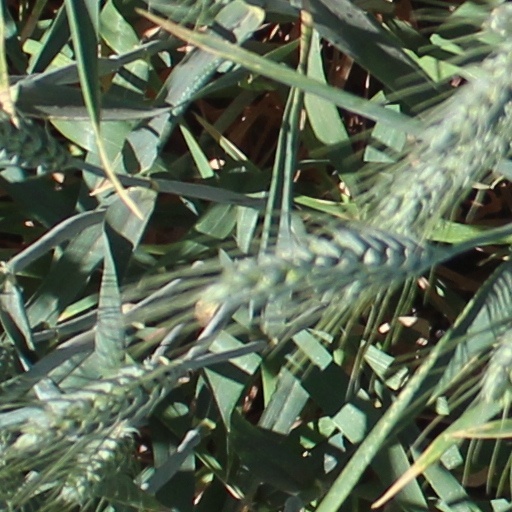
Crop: wheat